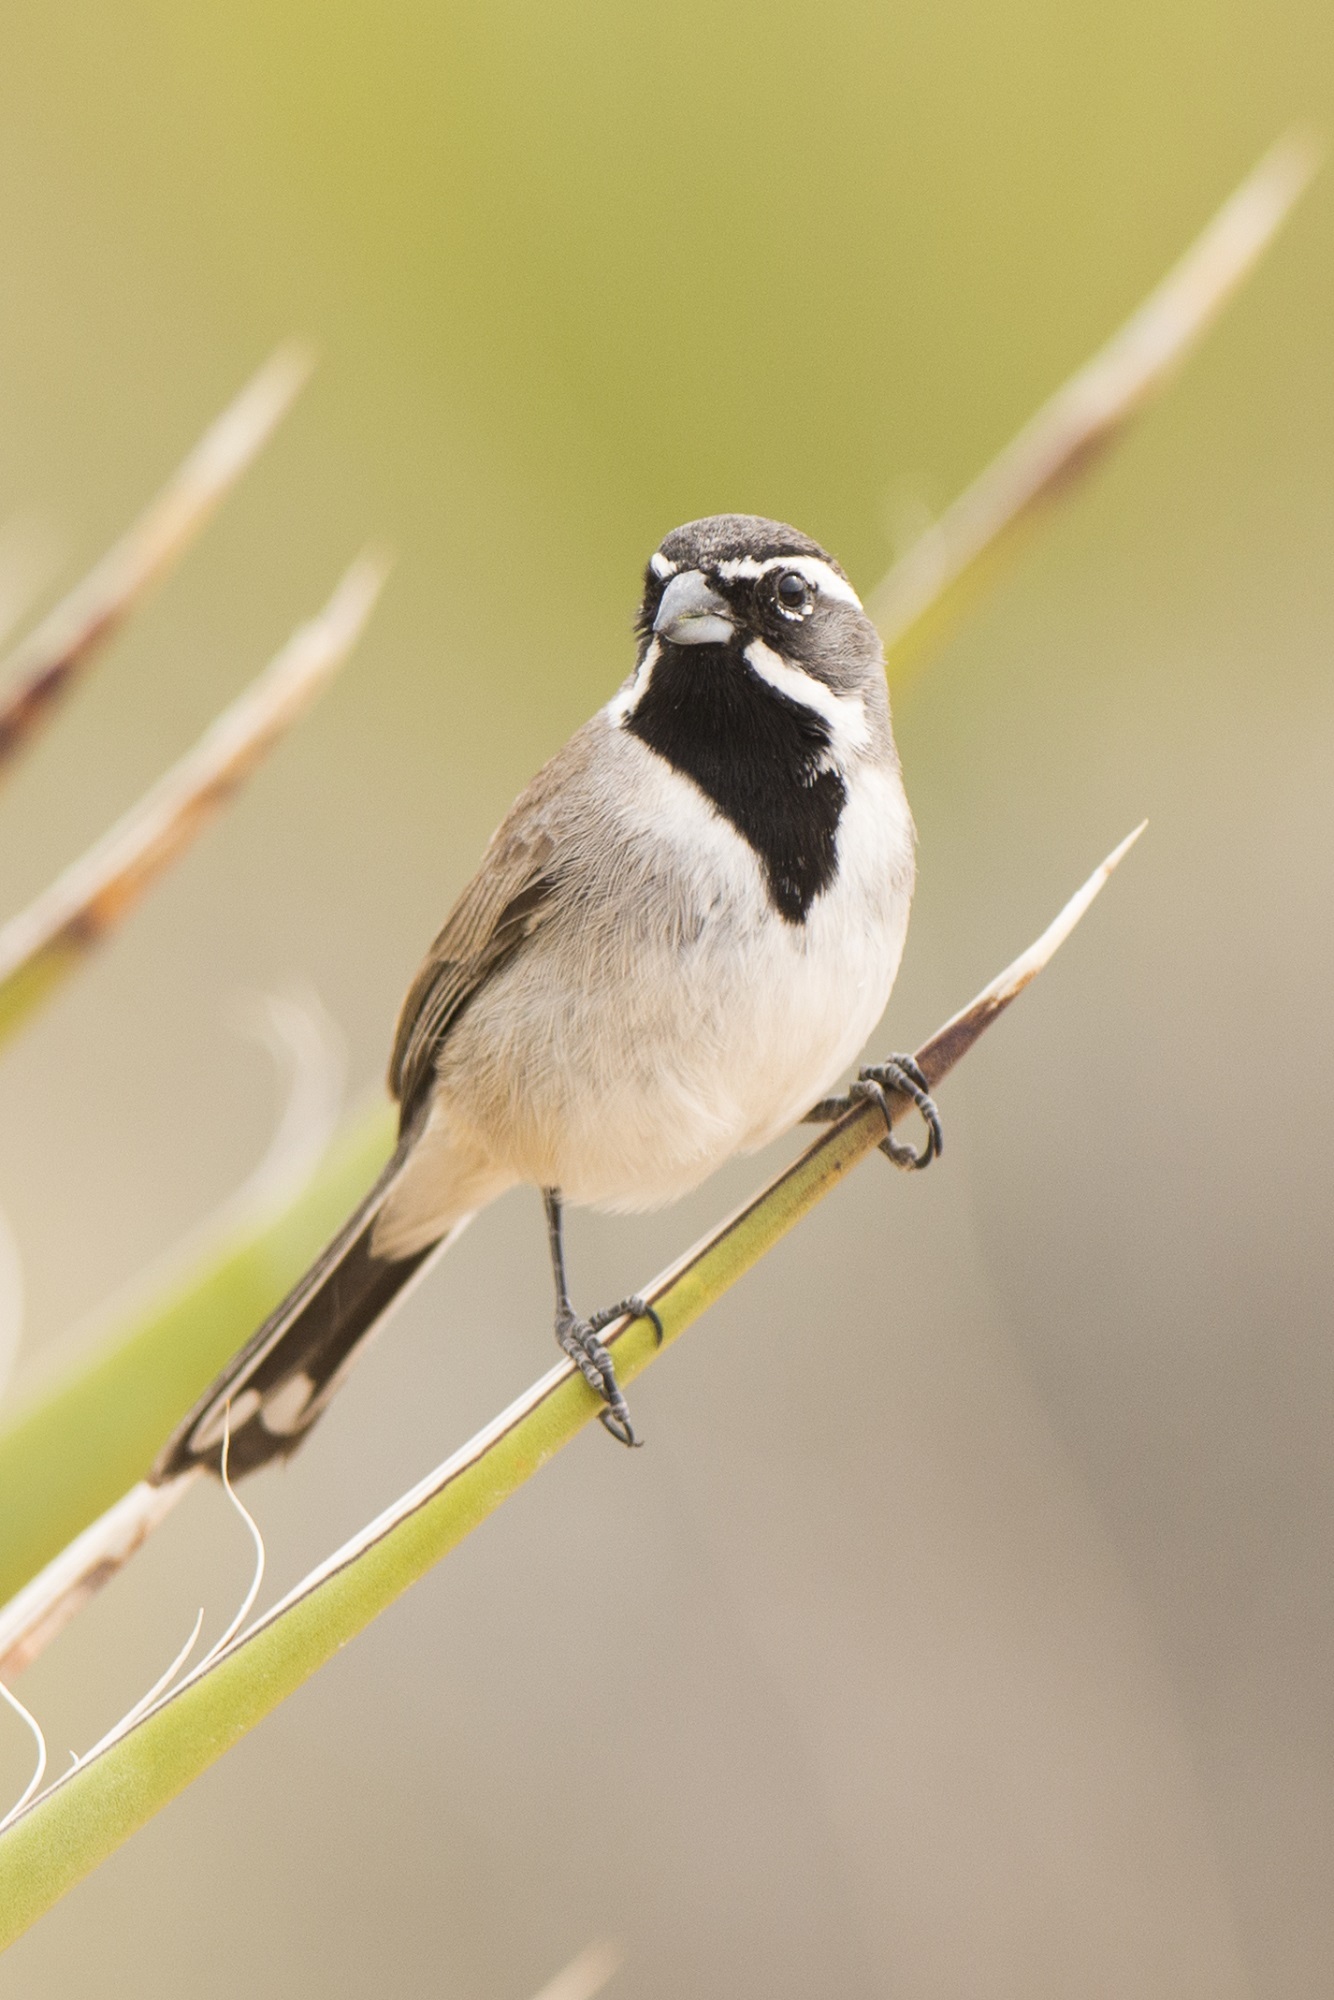
nature, branch, bird, wing, wildlife, portrait, beak, small, fauna, vertebrate, sparrow, finch, perched, chickadee, brambling, wren, old world flycatcher, perching bird, emberizidae, black throated sparrow